Overland Campaign

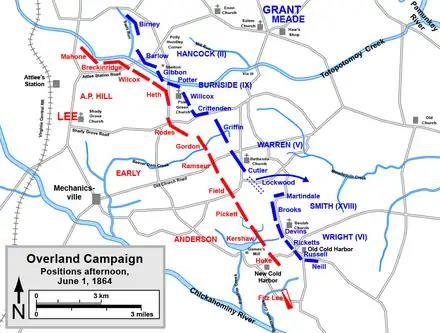
Positions of the armies on the afternoon of June 1, 1864

The cavalry forces that had fought at Old Church continued to face each other on May 31. Lee sent a cavalry division under Maj. Gen. Fitzhugh Lee to reinforce Butler and secure the crossroads at Old Cold Harbor and ordered Anderson's First Corps to shift right from Totopotomoy Creek to support the cavalry. The lead brigade of Hoke's division also reached the crossroads to join Butler and Fitzhugh Lee. At 4 p.m. Torbert and elements of Brig. Gen. David McM. Gregg's cavalry division drove the Confederates from the Old Cold Harbor crossroads and began to dig in. As more of Hoke's and Anderson's men streamed in, Union cavalry commander Maj. Gen. Philip Sheridan became concerned and ordered Torbert to pull back toward Old Church. Grant continued his interest in Old Cold Harbor as an avenue for Smith's arrival and ordered Wright's VI Corps to move in that direction from his right flank on Totopotomoy Creek, and he ordered Sheridan to return to the crossroads and secure it "at all hazards". Torbert returned at 1 a.m. and was relieved to find that the Confederates had failed to notice his previous withdrawal.